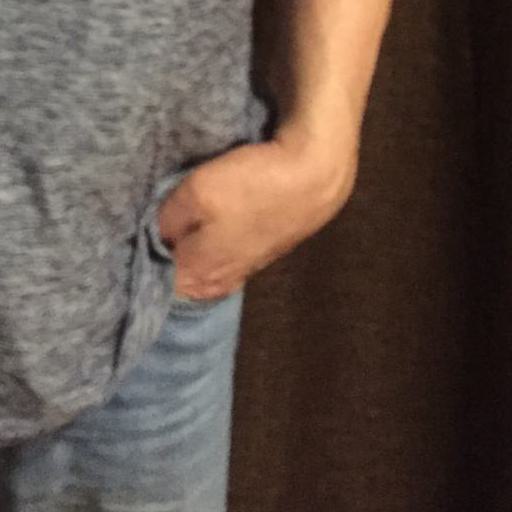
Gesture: no_gesture